Palazzo Farnese, Piacenza

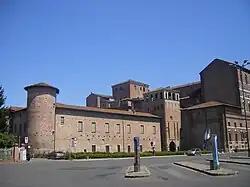
The older remaining part of the Visconti Citadel still shaped as "fortress".

This large partly constructed palace is located on the banks of the River Po in the city of Piacenza in northern Italy. Ottavio Farnese inherited the Duchy of Parma and Piacenza from his father Pier Luigi Farnese, who was assassinated in a coup in 1547. In the aftermath of the assassination Spanish troops under the command of Ferrante Gonzaga occupied both Parma and Piacenza, however, Ottavio didn’t renounce his claim to the duchy and, in 1551, was able to retake Parma with the help of King Henry II of France, nonetheless Piacenza remained in Spanish hands until 1557 when, after the abdications of Charles V, Holy Roman Emperor, both Ottavio and his wife Margaret of Austria traveled to Brussels to meet Philip II of Spain who negotiated an agreement which made the duchy a Spanish fief and returned Piacenza to the Farnese family (though Spanish soldiers were to be stationed in Piacenza's citadel).